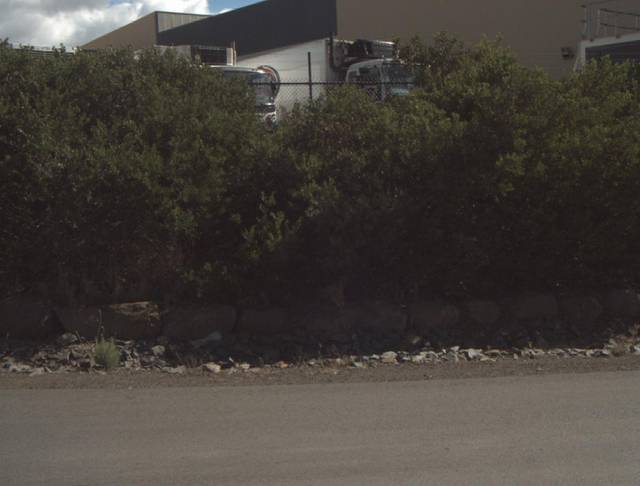
Region: Australia
Coordinates: -41.48, 147.153